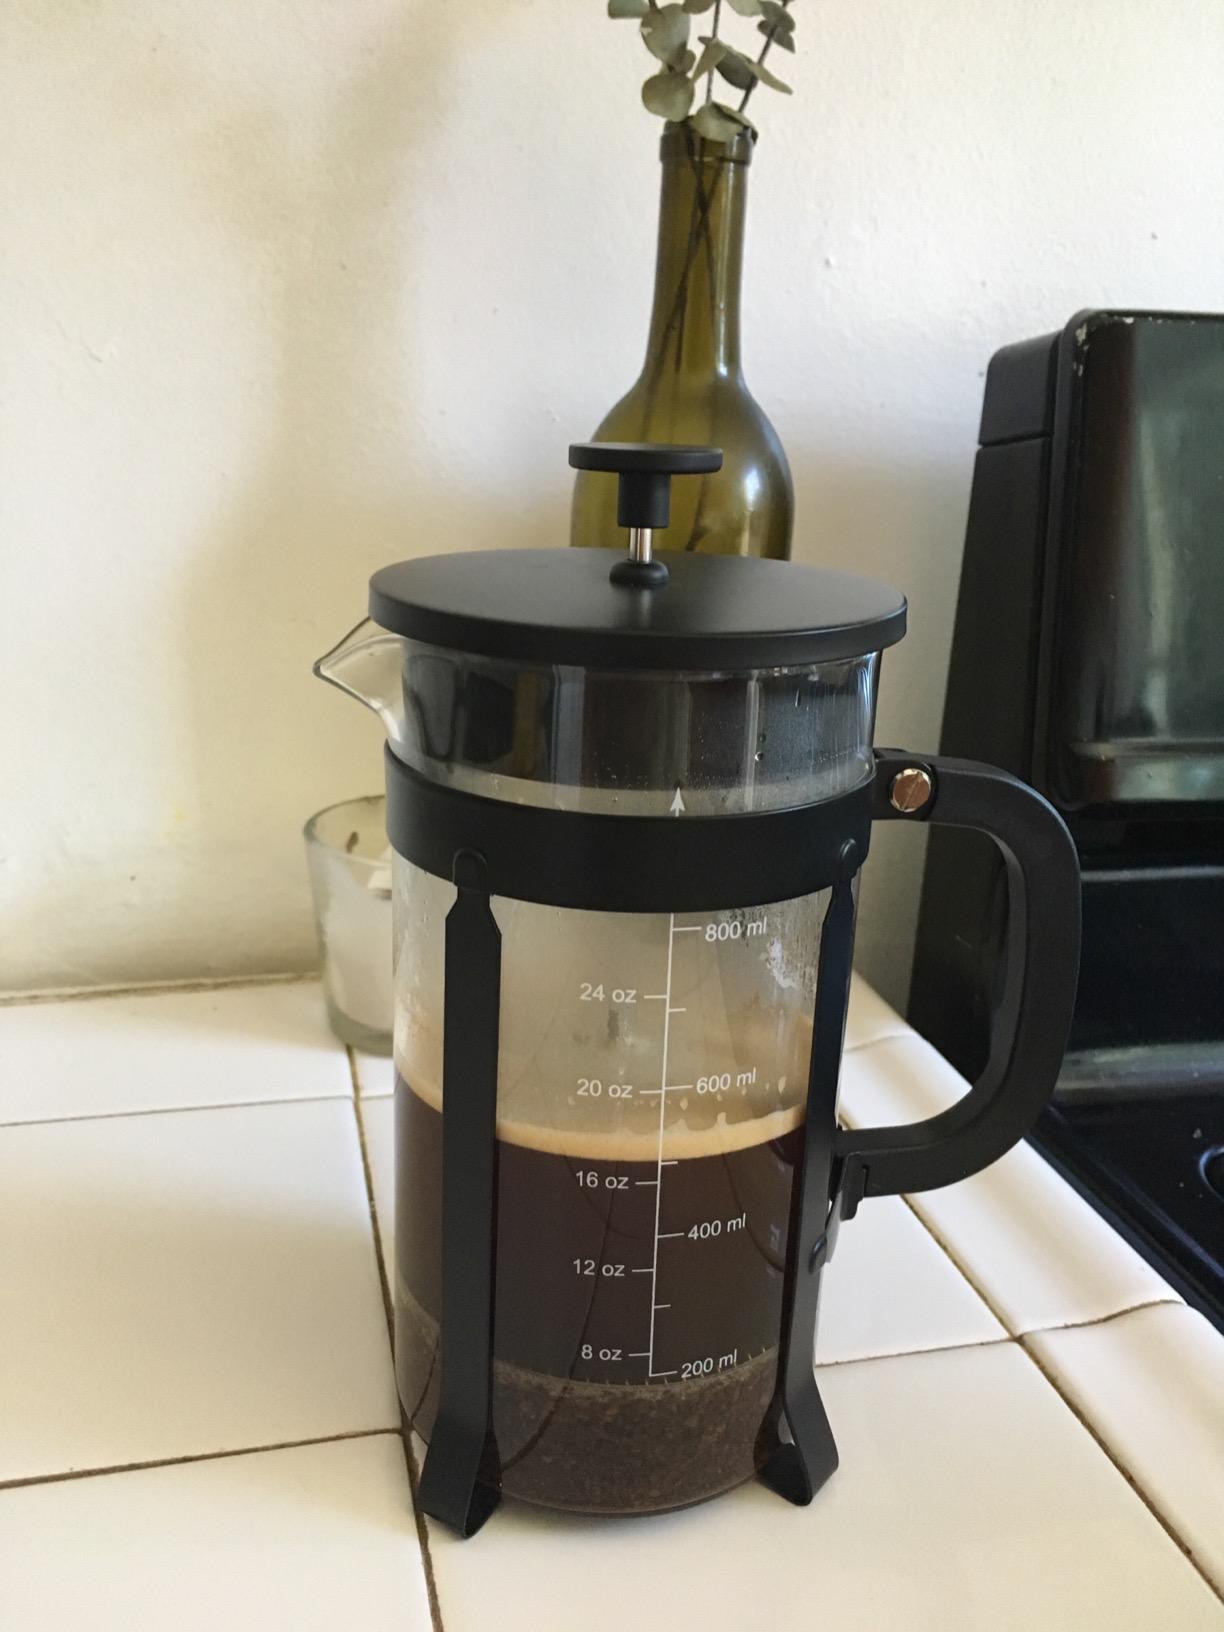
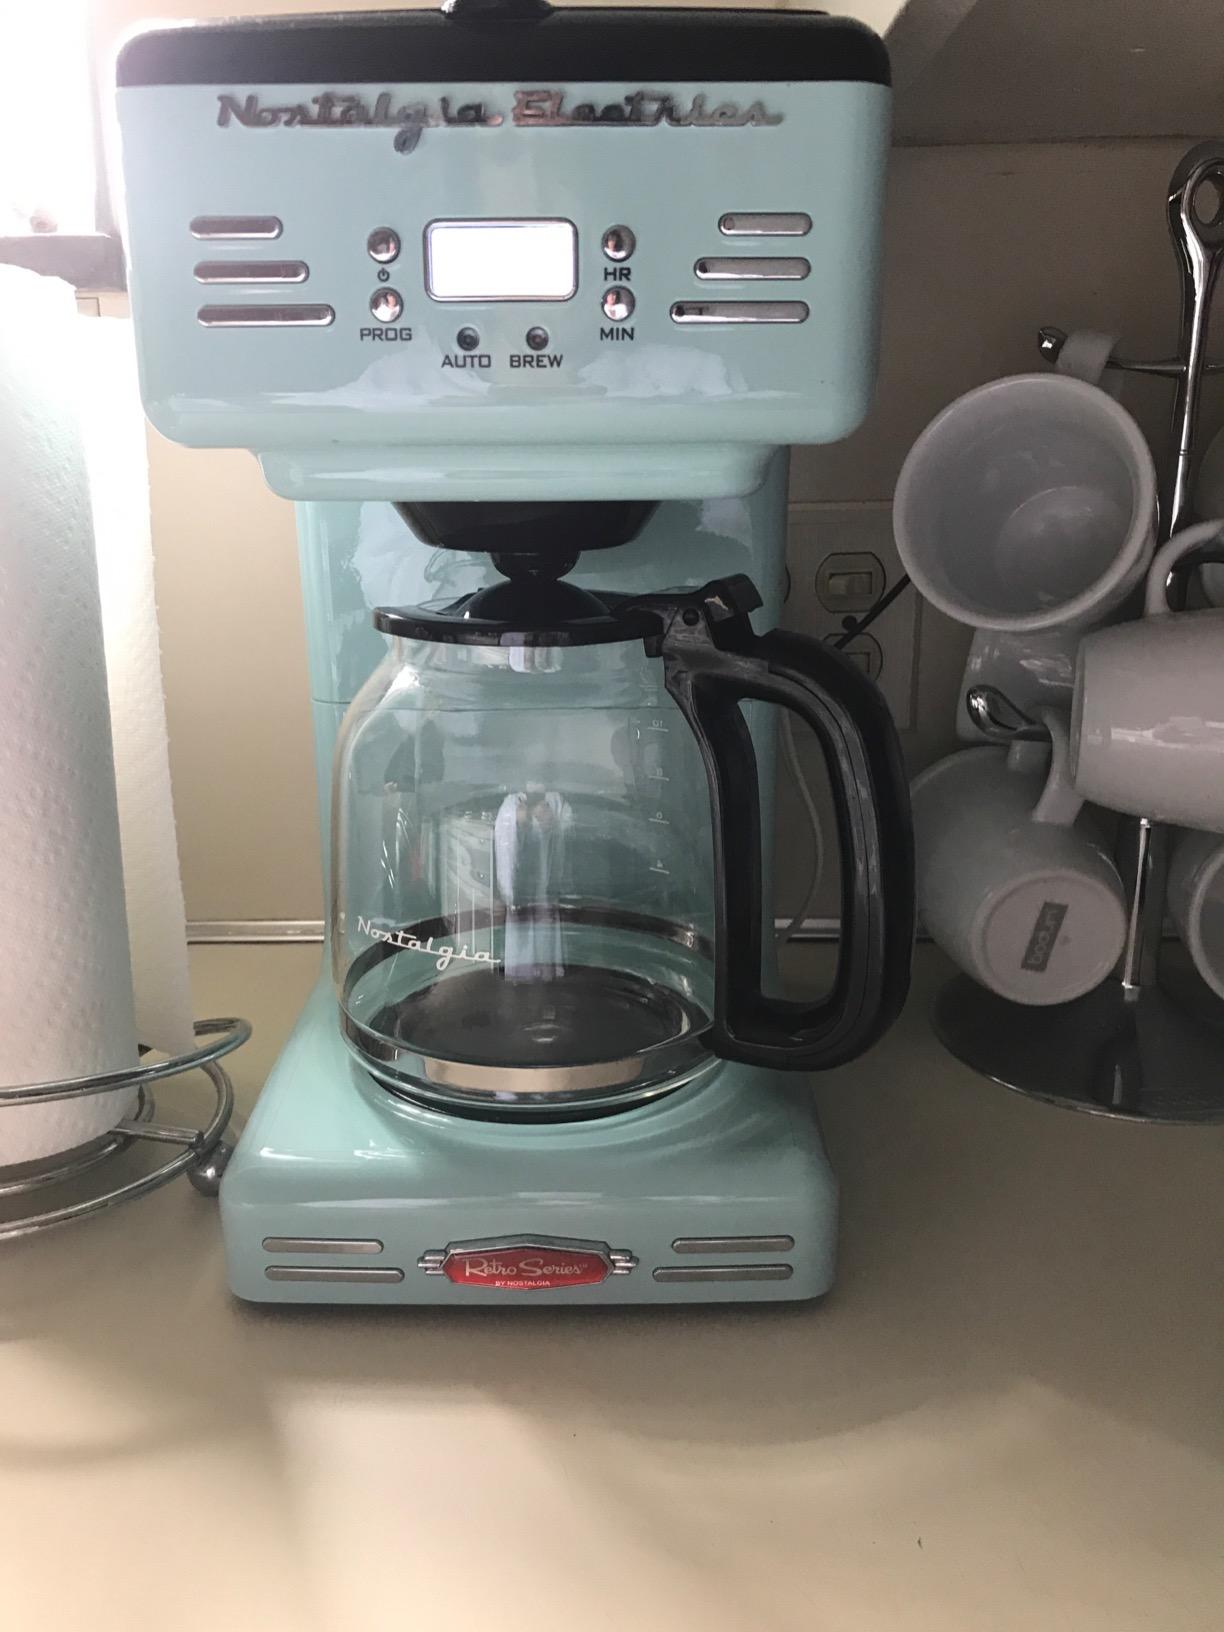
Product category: items_tea
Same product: no